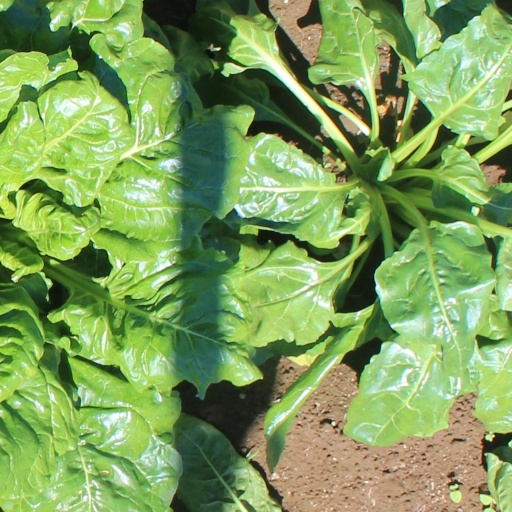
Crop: sugar beet